Stephenson Grand Army of the Republic Memorial

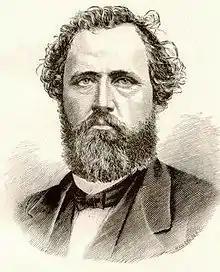
Benjamin F. Stephenson

Following Stephenson's death, the GAR grew from a charitable organization for Union widows and wounded veterans to the country's most powerful single-issue political group in the late 19th century. It was the nation's first veterans association open to both officers and enlisted men, and membership grew to over 400,000. The GAR was responsible for securing large pensions for veterans and members played an active role in the election of six Union veterans as U.S. president. In the early 20th century, GAR membership declined as veterans died of old age, and organization leaders began plans to memorialize them and the GAR itself. To honor the group's founder, the GAR, at the behest of General Charles Partridge and the "National Tribune", raised $35,000 from its members to erect a memorial for Stephenson. Congress appropriated an additional $10,000 on March 4, 1907.